Amrita Rao

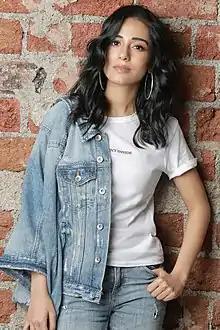
Rao in 2020

Amrita Rao (born 7 June 1981) is an Indian actress who primarily works in Hindi films. Known for her quintessential girl-next-door portrayals, Rao is the recipient of several accolades including an IIFA Award and two Stardust Awards, along with nominations for two Filmfare Awards.